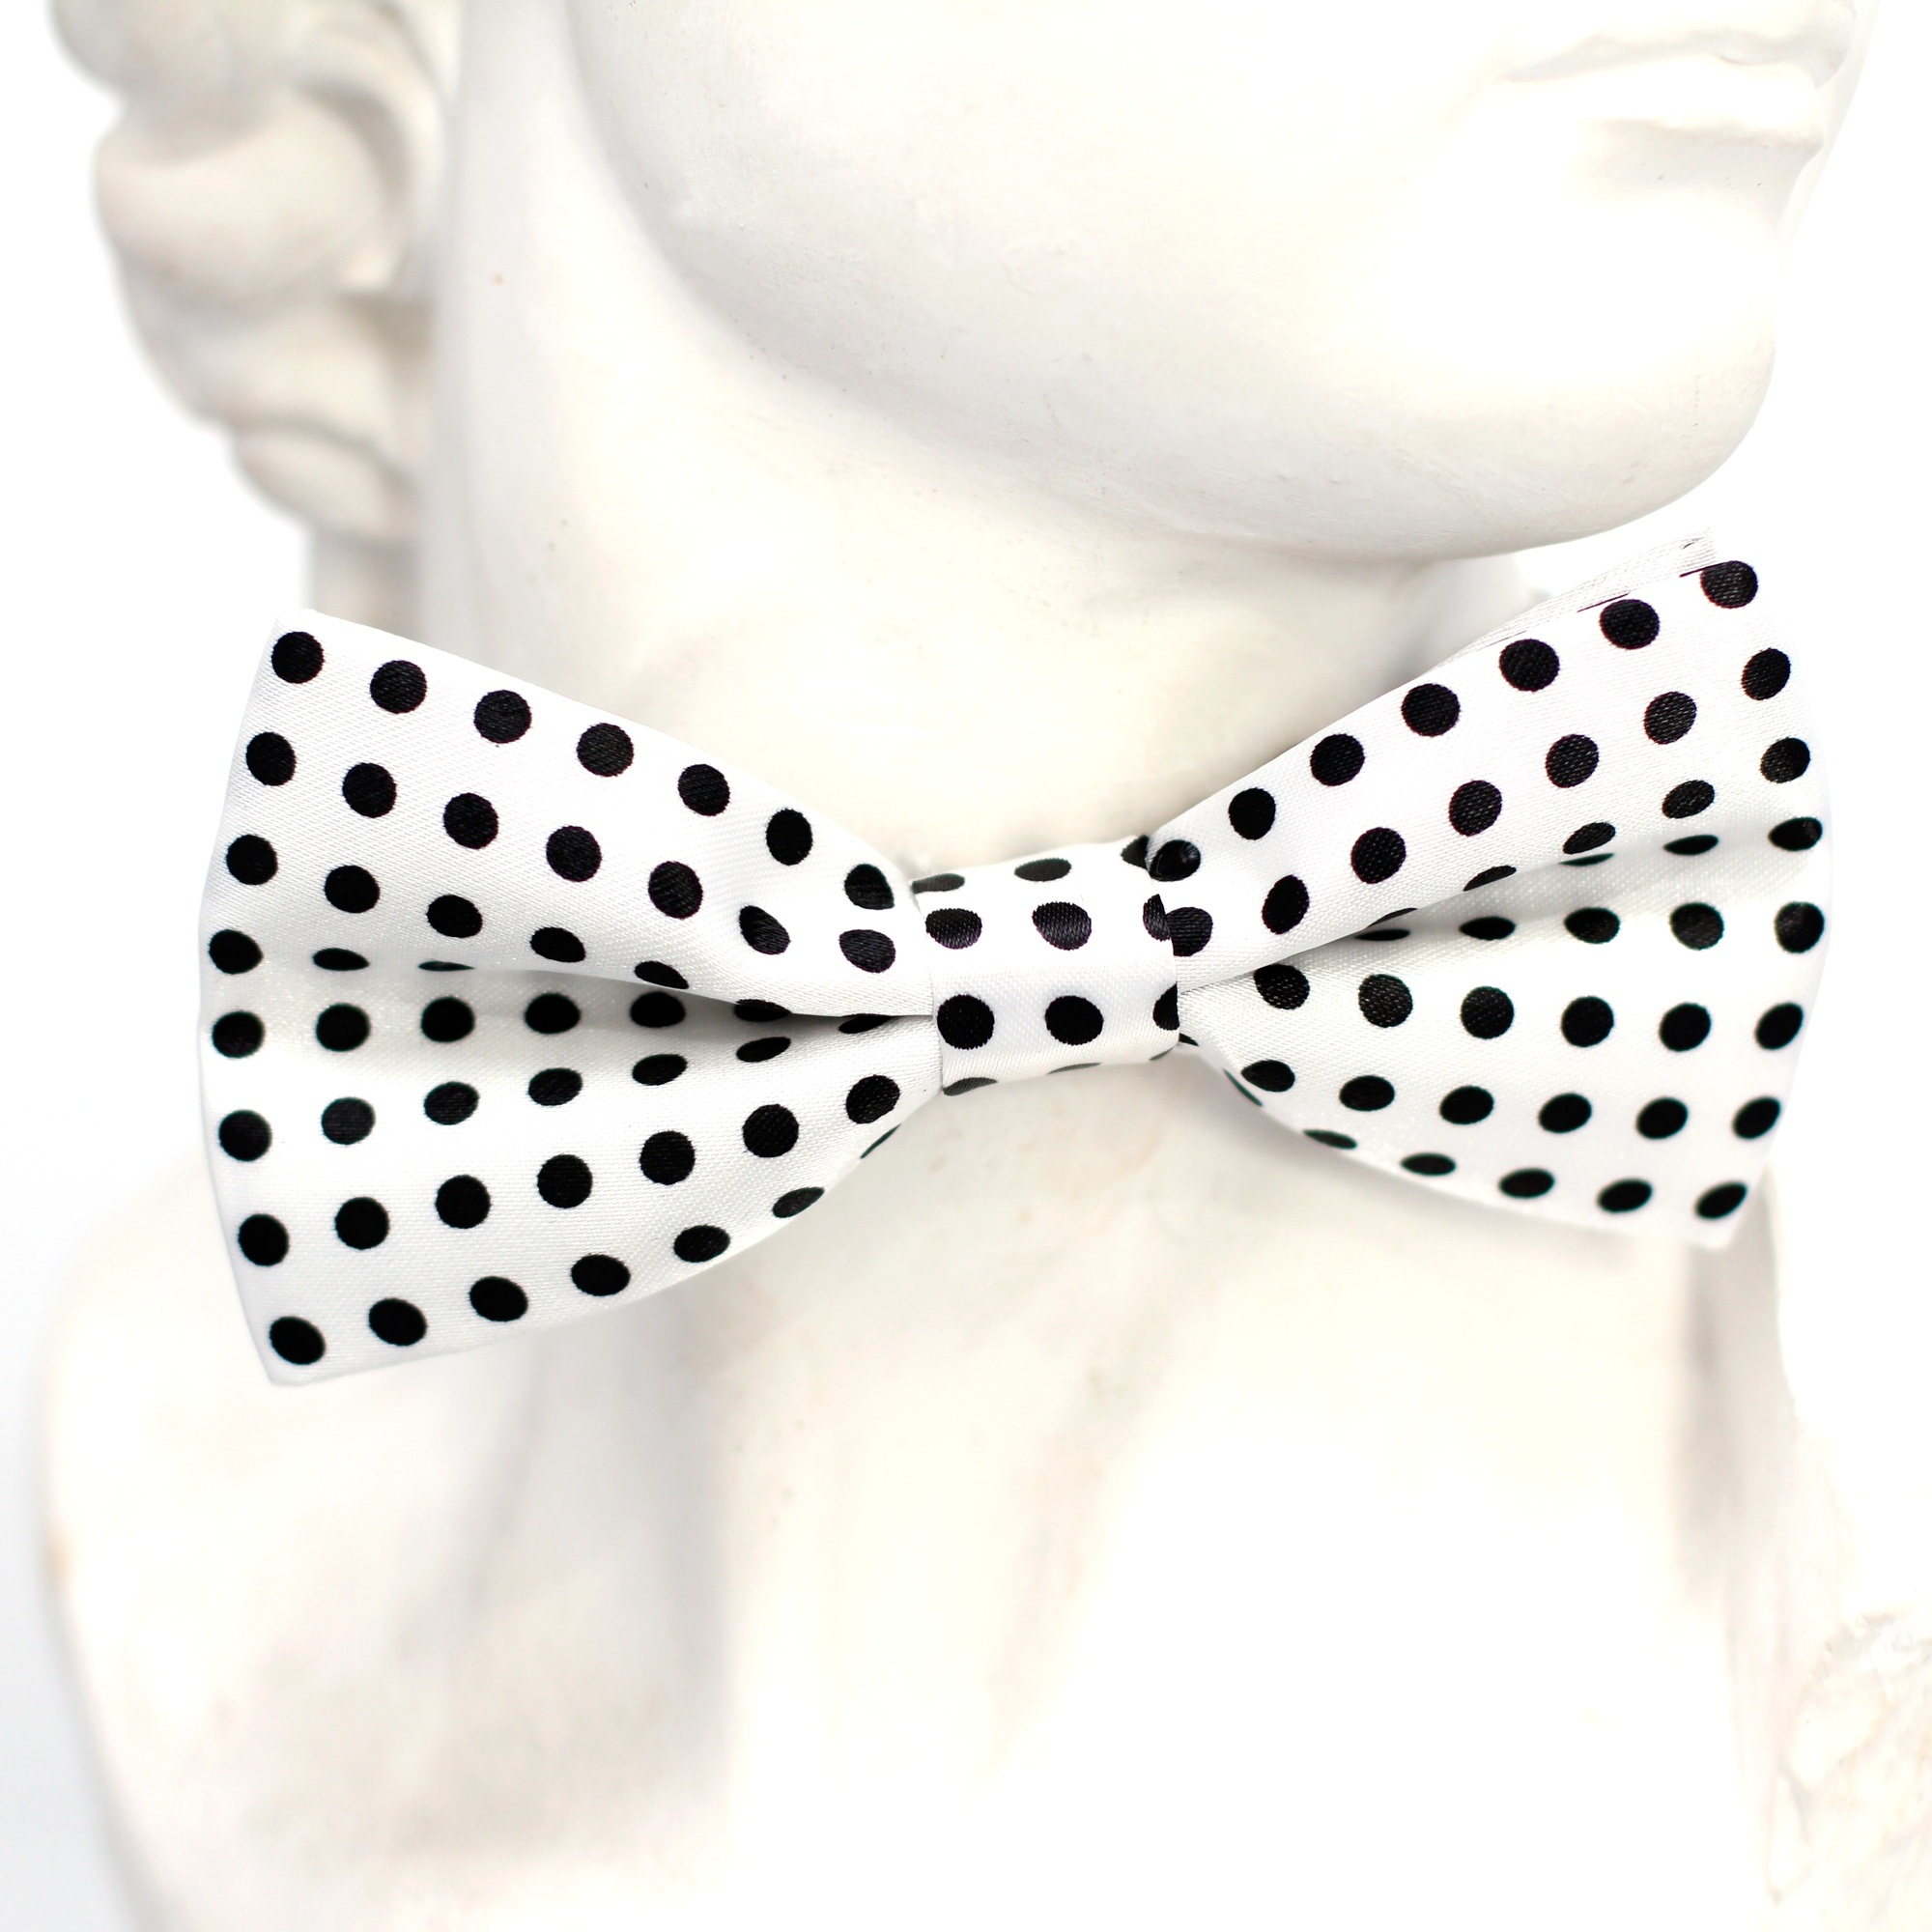
hand, man, suit, white, antique, fly, profile, pattern, finger, tie, fashion, clothing, black, polka dot, design, neck, moustache, dolls, loop, display dummy, points, fashionable, necktie, fashion accessory